University of Lleida

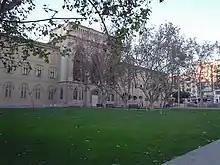
Rambla d'Aragó campus

In 1297, Pope Boniface VIII authorized the establishment of a university in the Crown of Aragon. In 1300, James II of Aragon used the papal authorization to establish the Estudi General de Lleida.